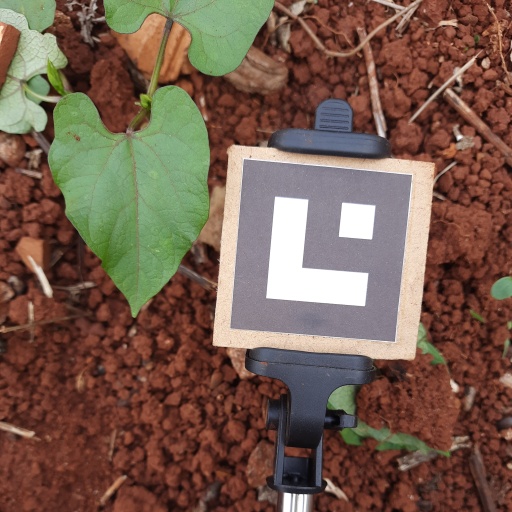
Observations: wavy surface, no eating holes, with soild dust, under shade